Run for Your Lives (obstacle racing)

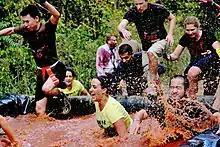

RFYL courses are typically 5K in length, although each course varies by location and trail layout. Trails are mostly through wooded areas with some open fields and water barriers depending on location. Each race has around 12 man-made and natural obstacles that runners must overcome. The creators of the race do not reveal the obstacles as to keep the course a secret, but obstacles typically involve climbing, sliding, crawling, dodging, and sometimes swimming.